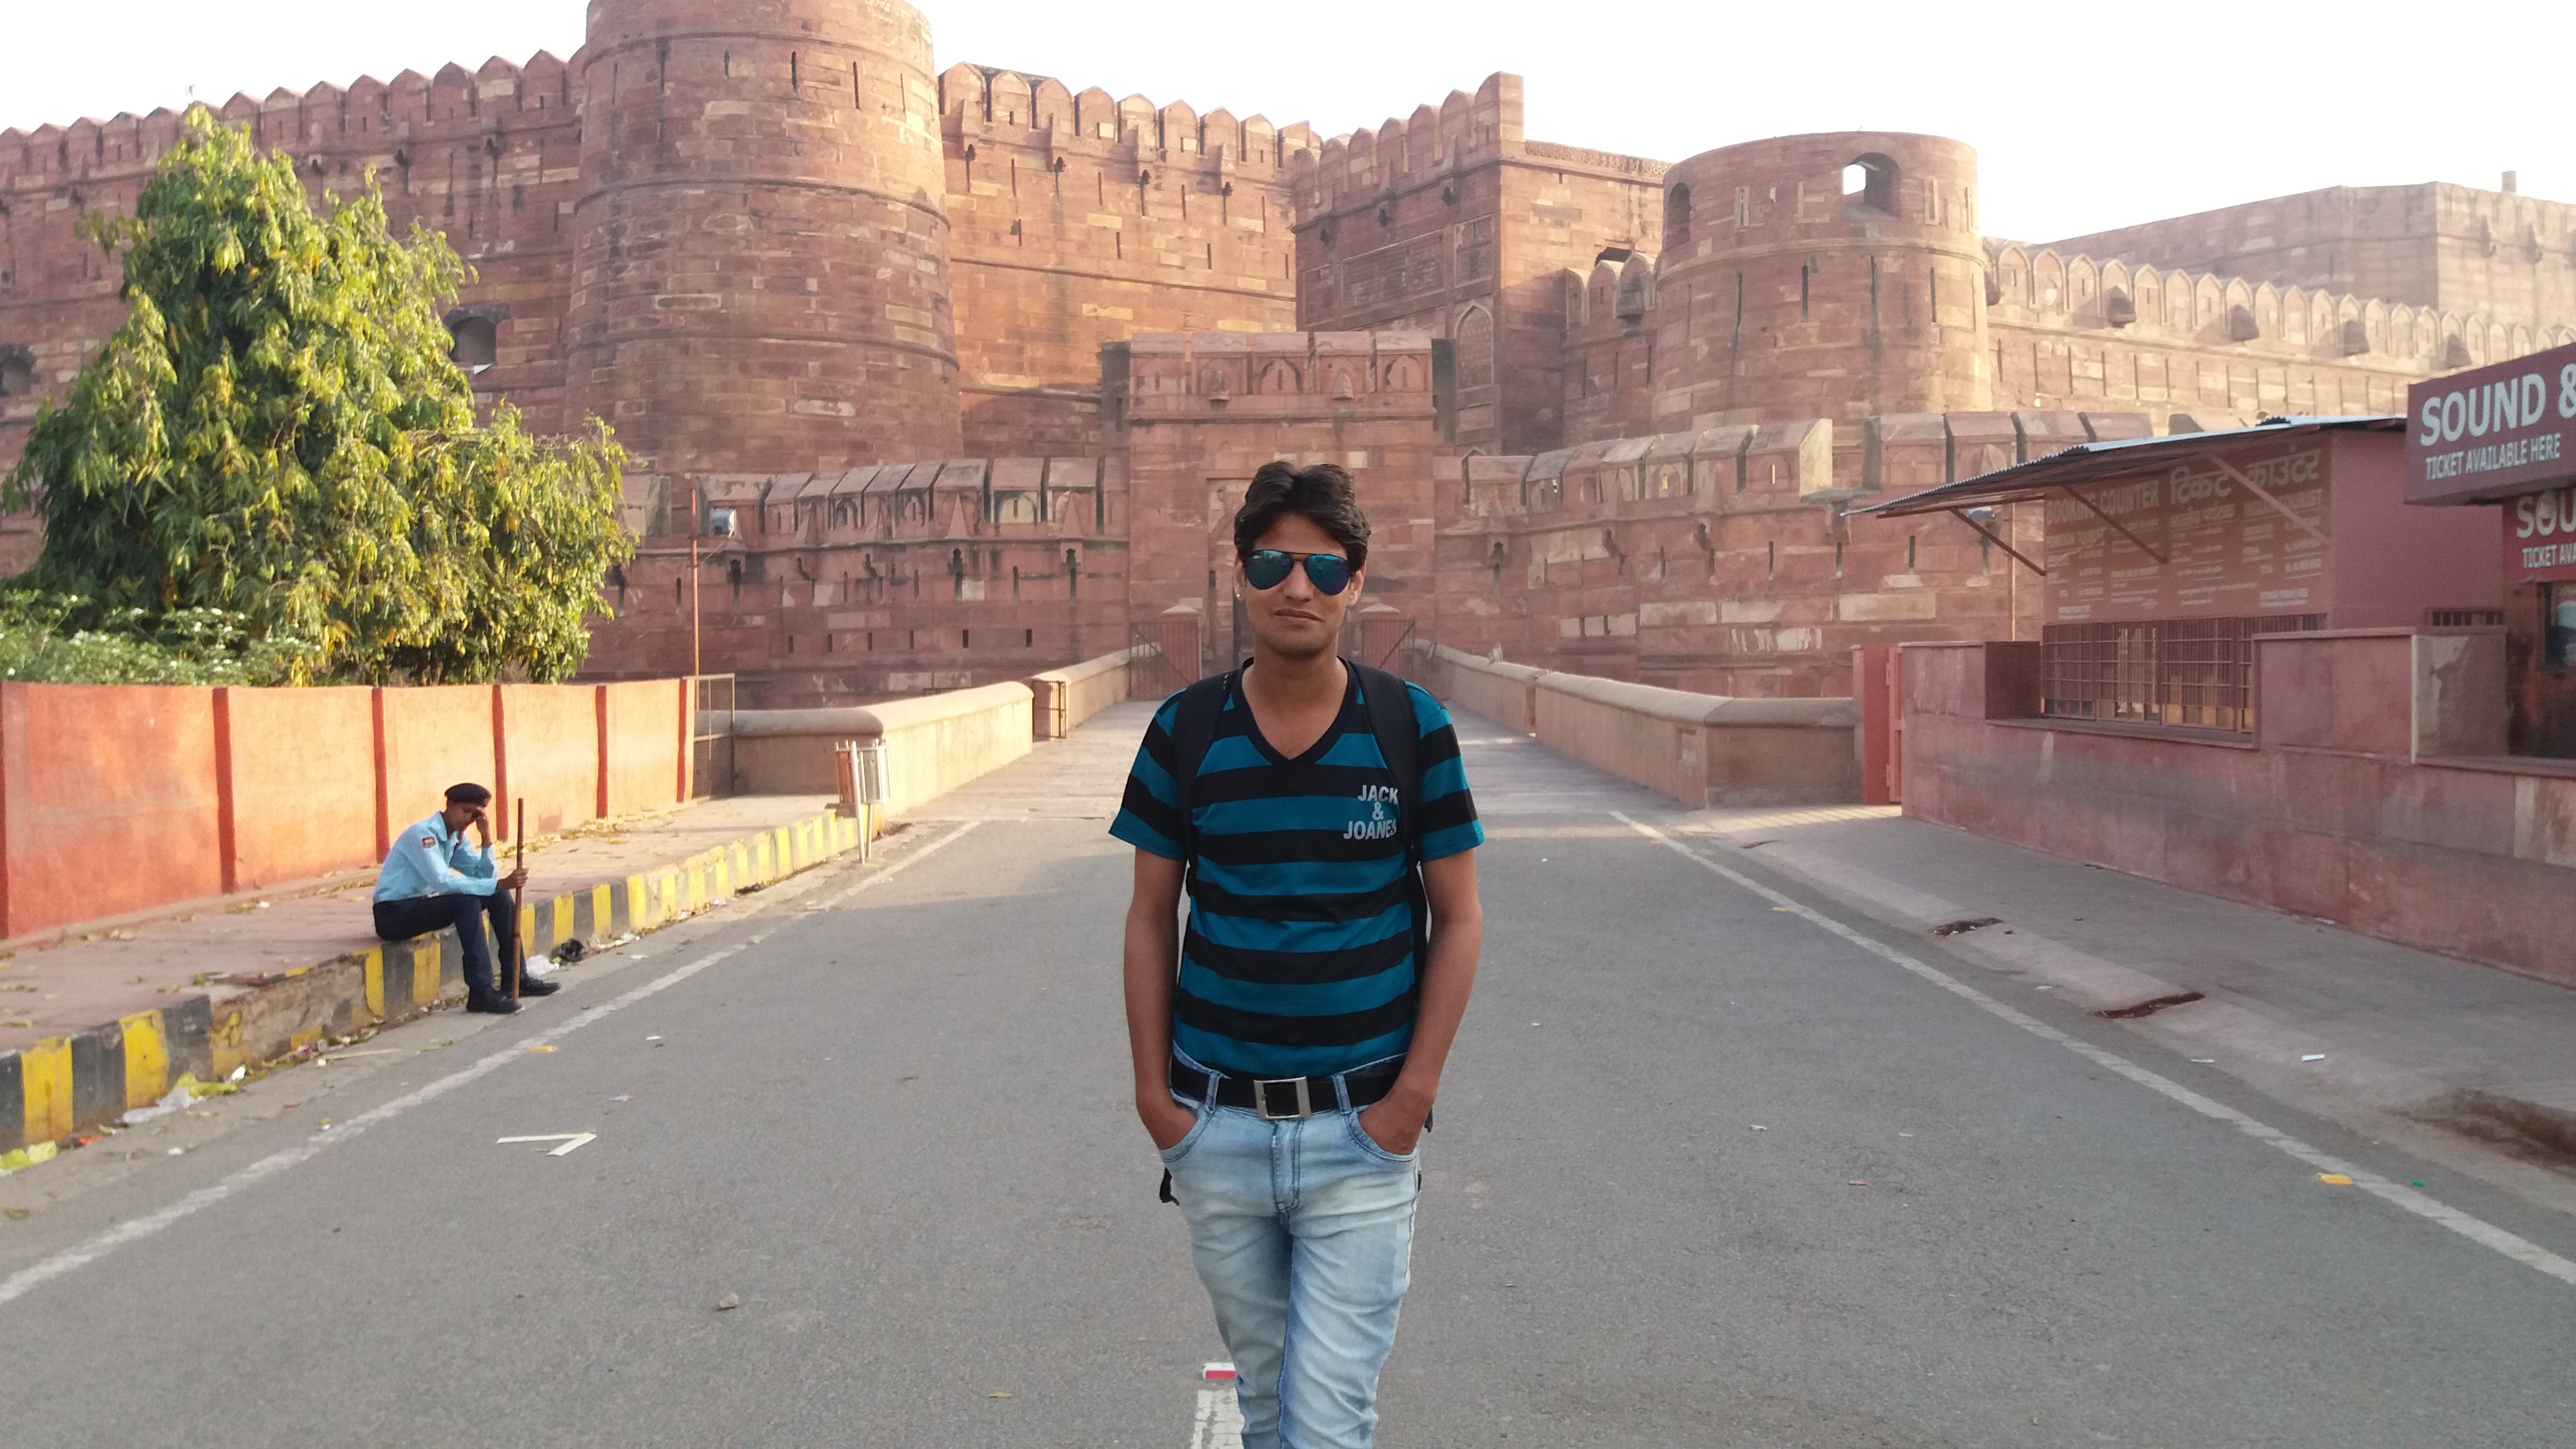
man, landmark, tourism, travel, wall, fortification, historic site, temple